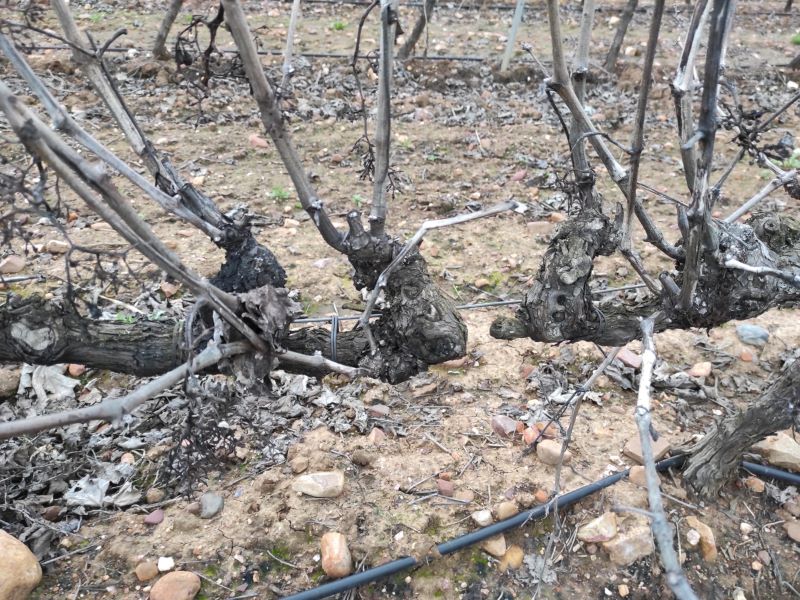
Unpruned shoots: 17
Pruned shoots: 0
Trunks: 3